Stanford Financial Group

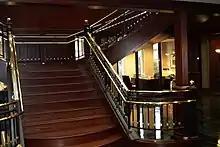
Inside Stanford Financial Group headquarters in 2002

Stanford was headquartered in the Galleria Tower II in Uptown Houston, Texas, U.S. Previously the company was headquartered in 5050 Westheimer Road, a three-story, building across from The Galleria. Jennifer Dawson of the "Houston Business Journal" described the facility as "high-end office digs." By 2007 Stanford's headquarters moved to Galleria Tower II.